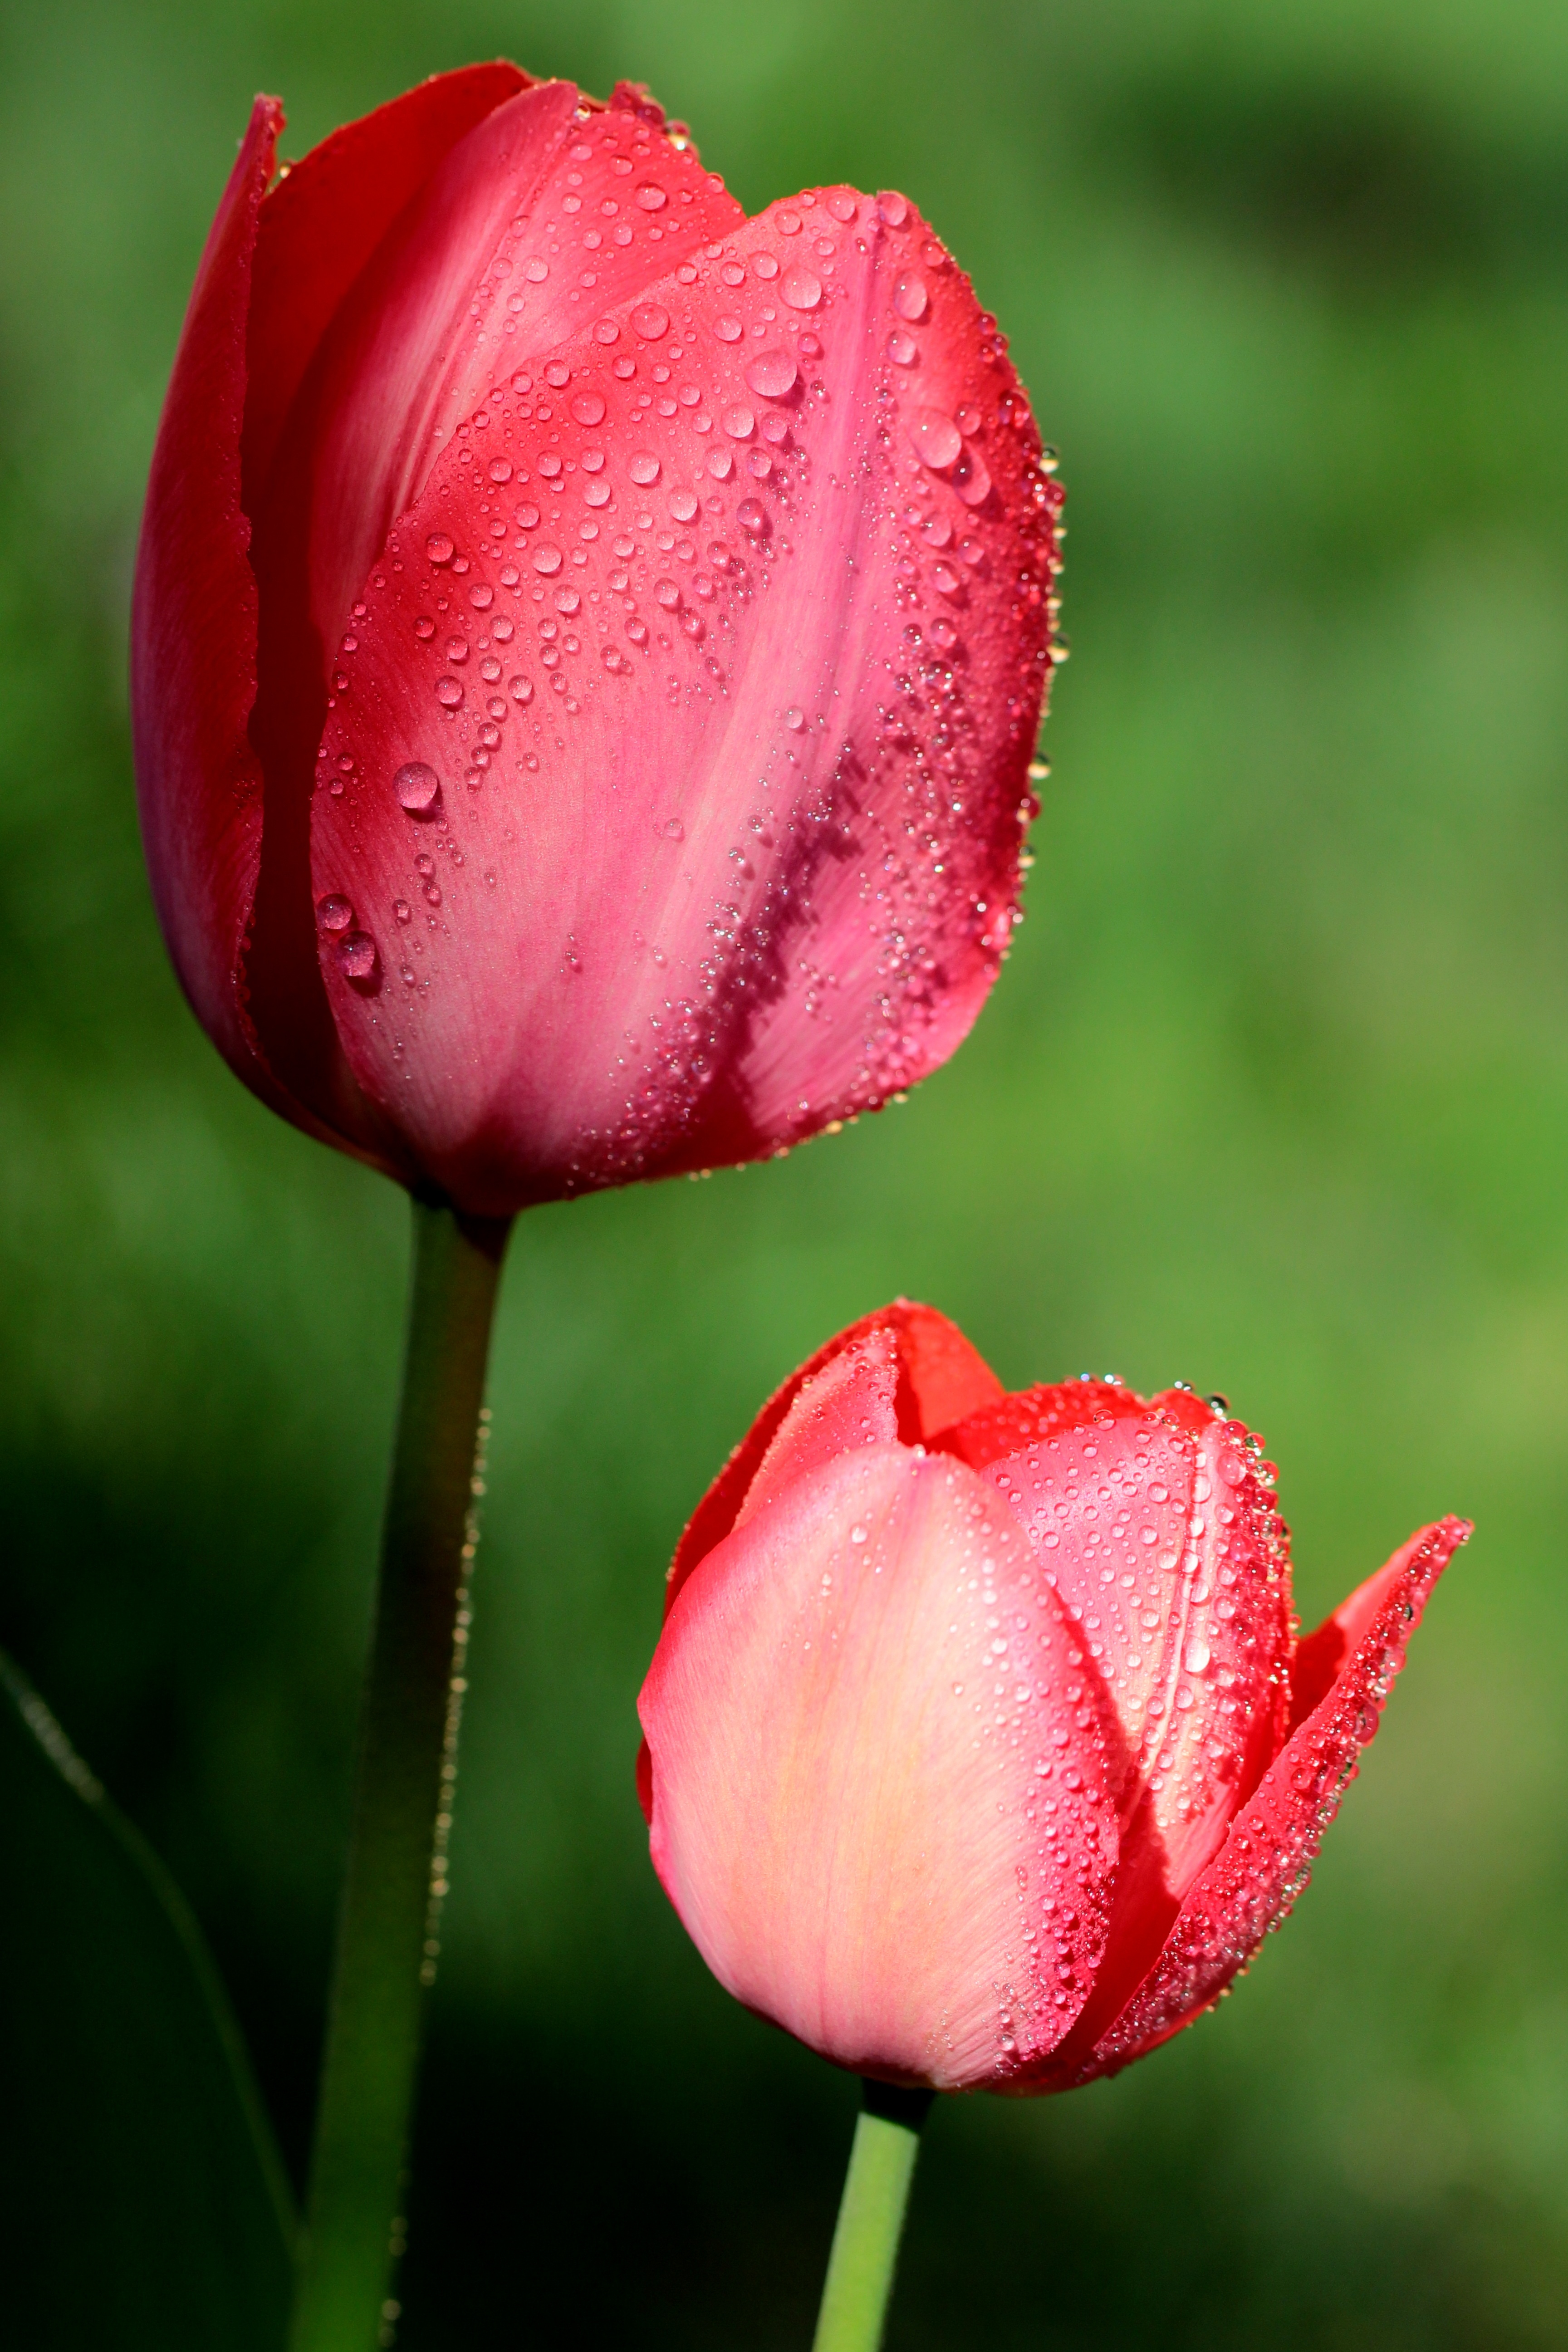
nature, blossom, drop, light, plant, flower, petal, tulip, red, pink, flora, close up, drops, tulips, bud, macro photography, flowering plant, lily family, plant stem, land plant